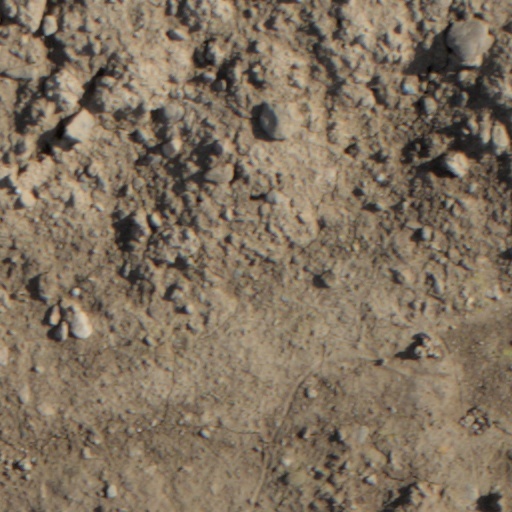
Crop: wheat